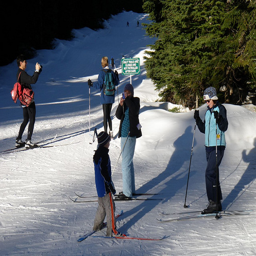
a group of people riding skis on a snowy slope
some skiers getting ready to shred the gnar on some powder
A group of cross country skiers standing around on skis.
Skiers on the side of a mountain taking pictures
A group of people skiing on the snow and taking pictures.